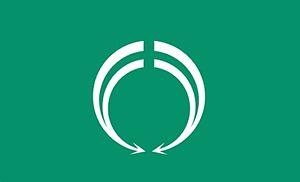
Matsushige est un bourg du district d'Itano, situé dans la préfecture de Tokushima, au Japon.